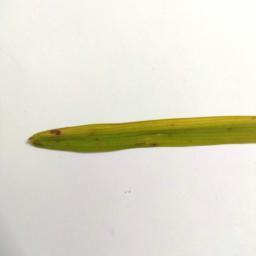
Label: Rice___Brown_Spot